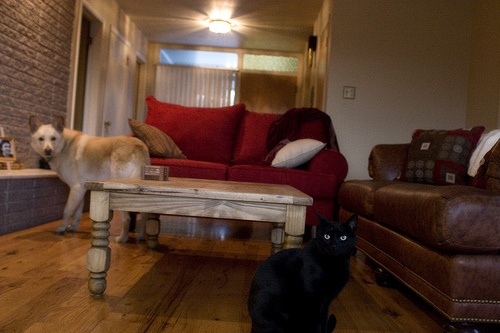
The living room contains a dog and a cat.
A living room with a dog and a cat.
A cat and a dog in the living room.
A dog watching a cat in a living room.
A dog and cat are in a living area with wooden floors.